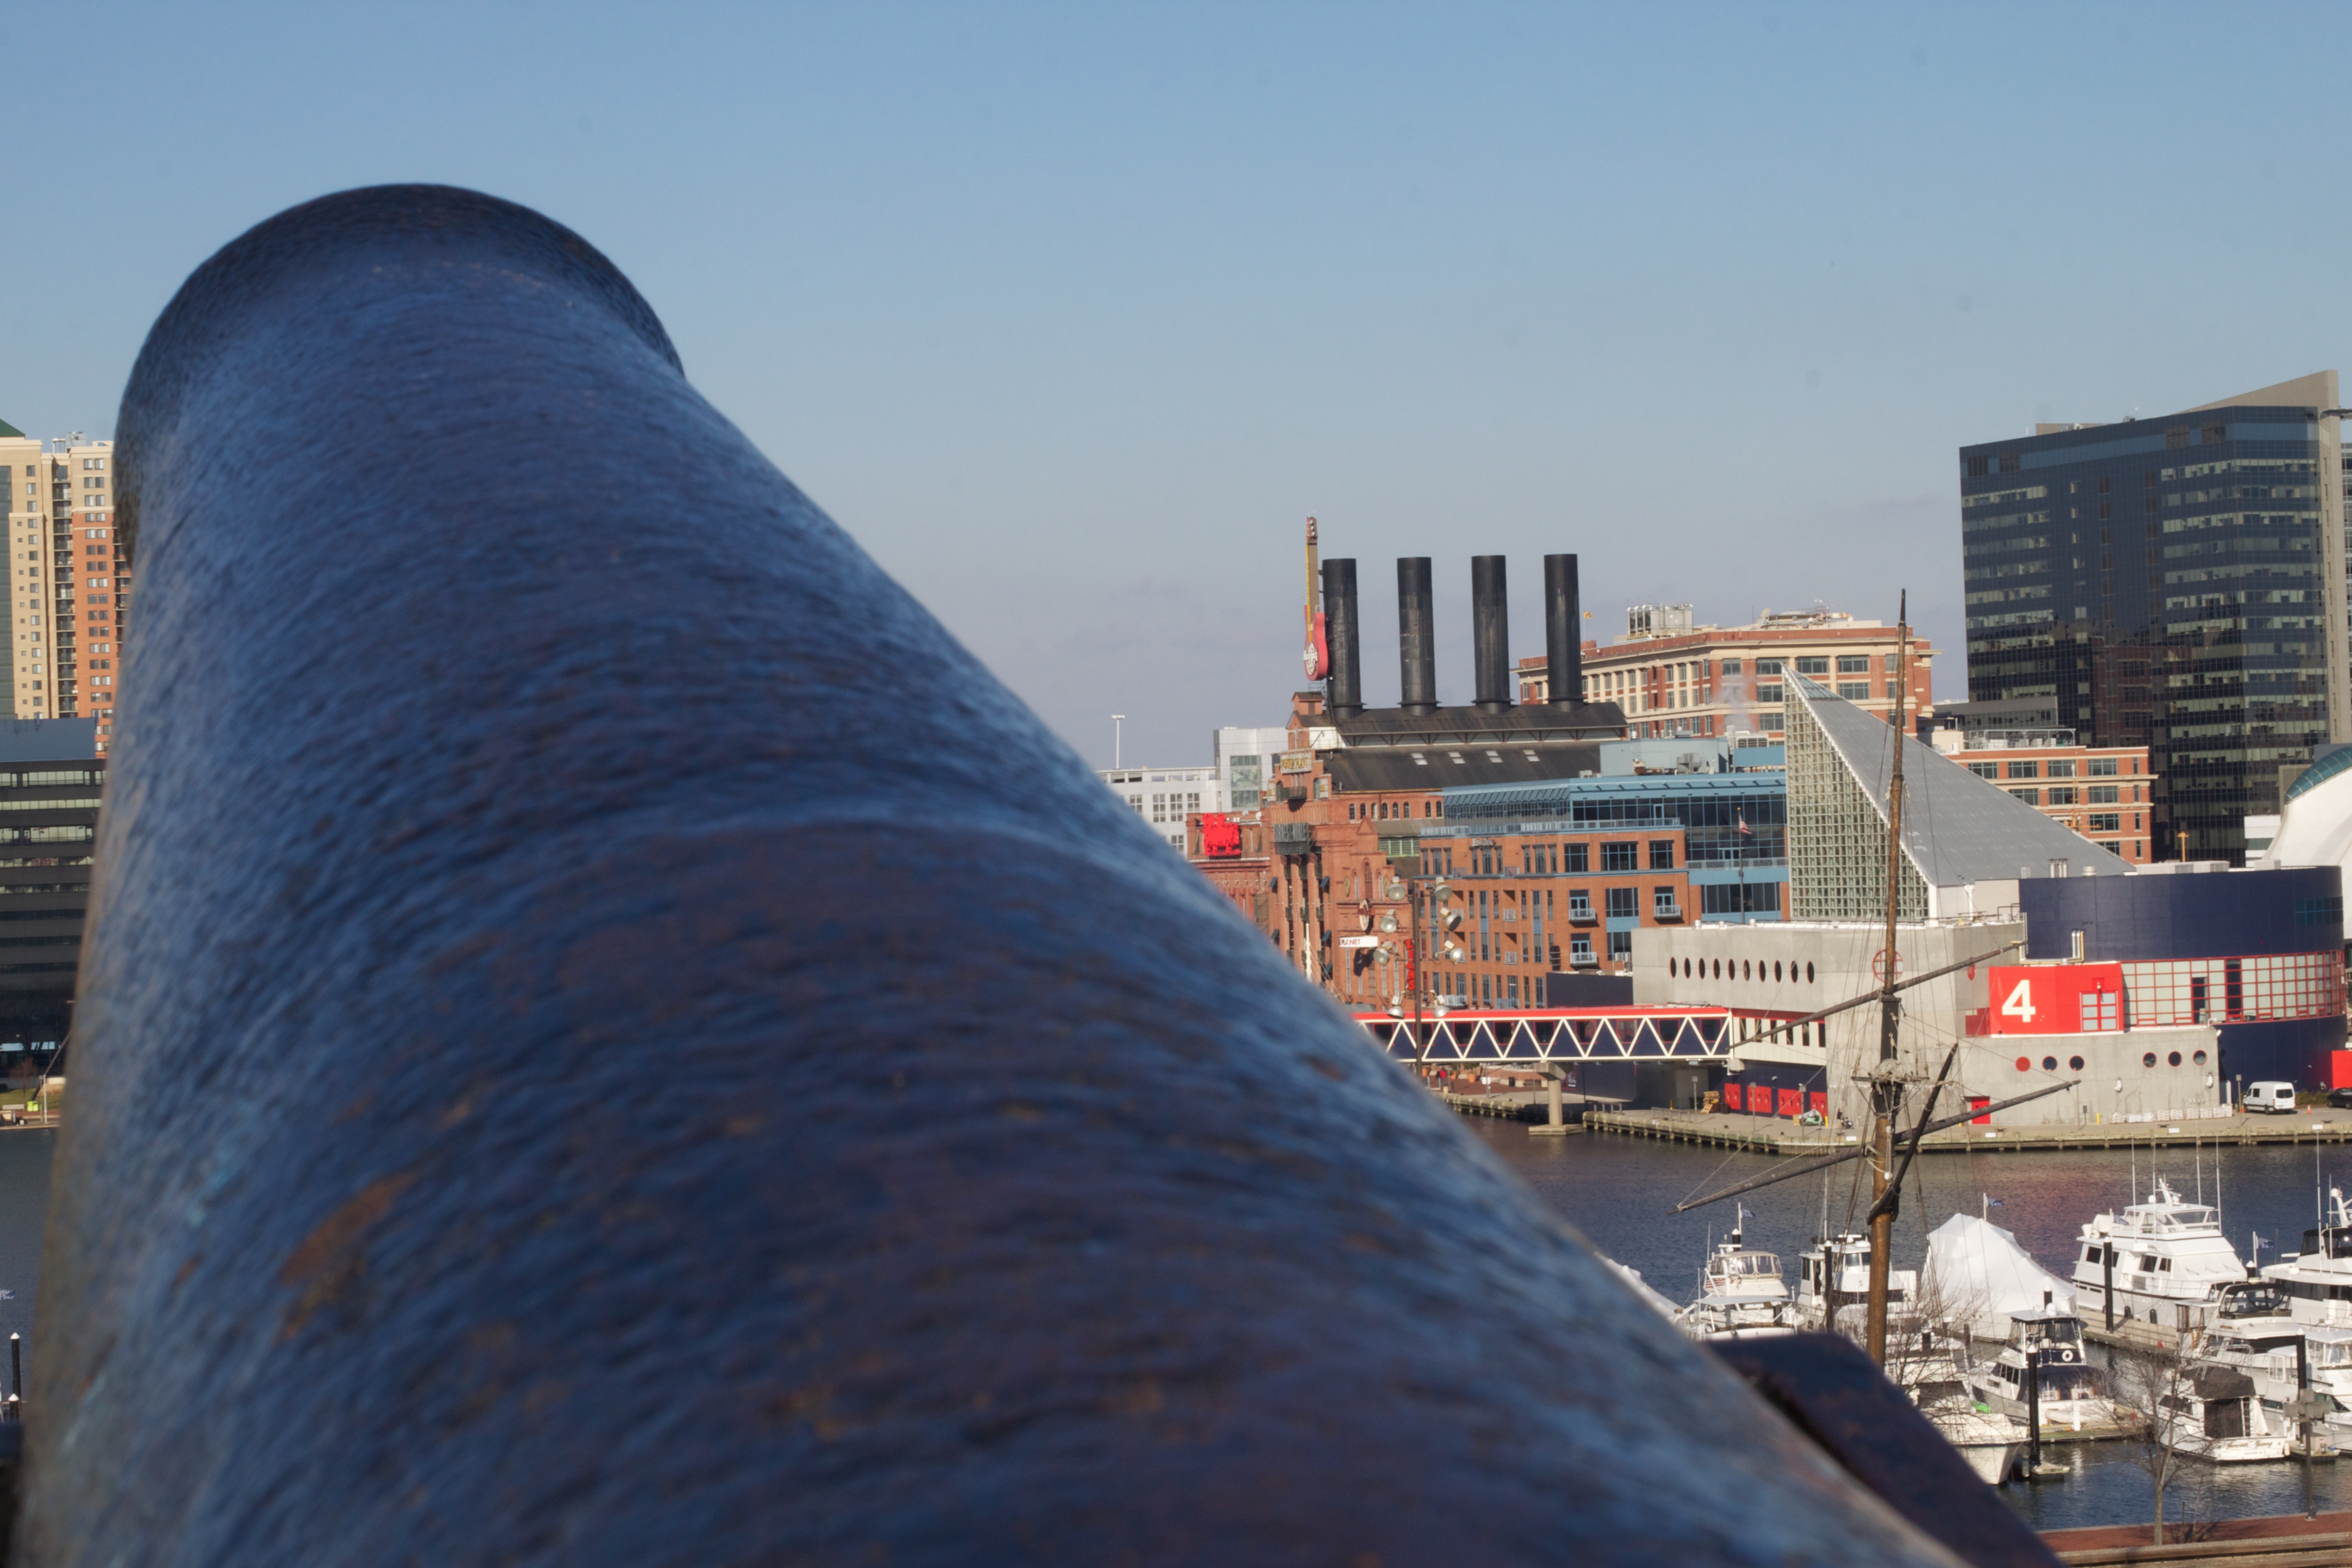
roof, ship, vehicle, waterway, watercraft